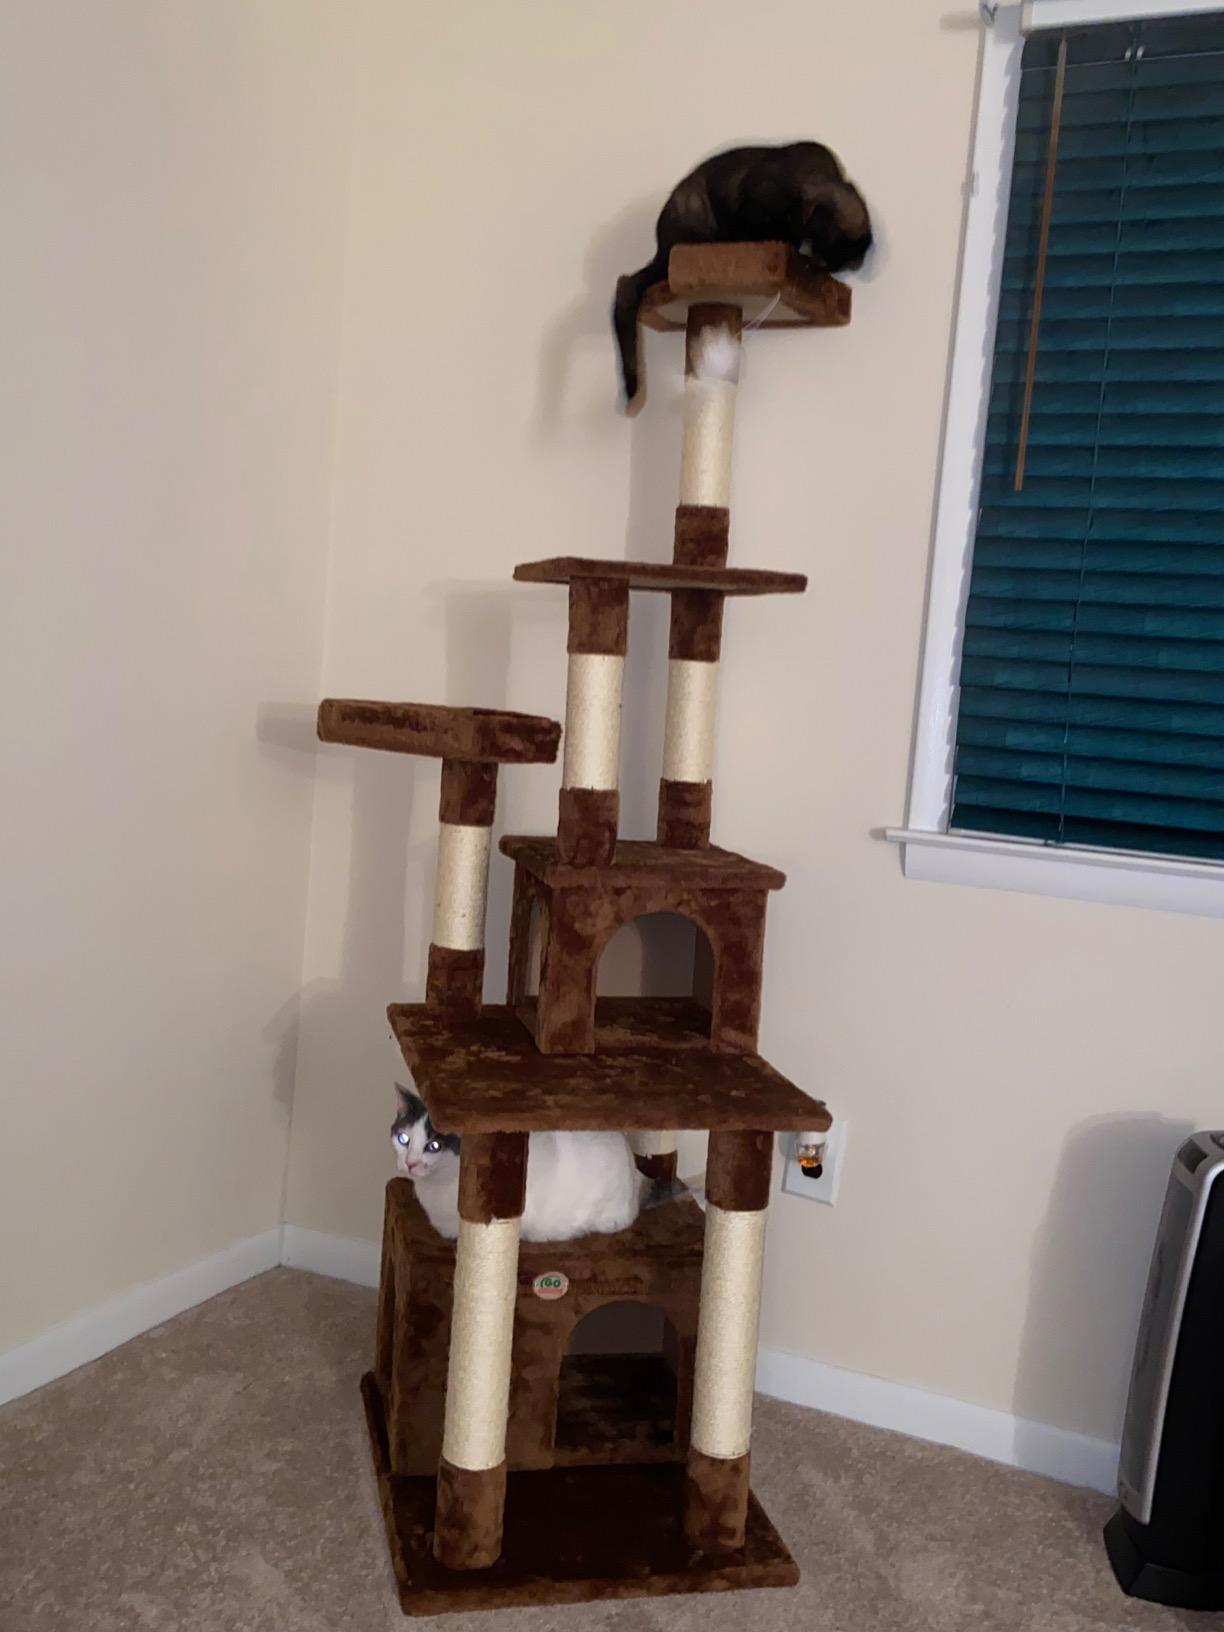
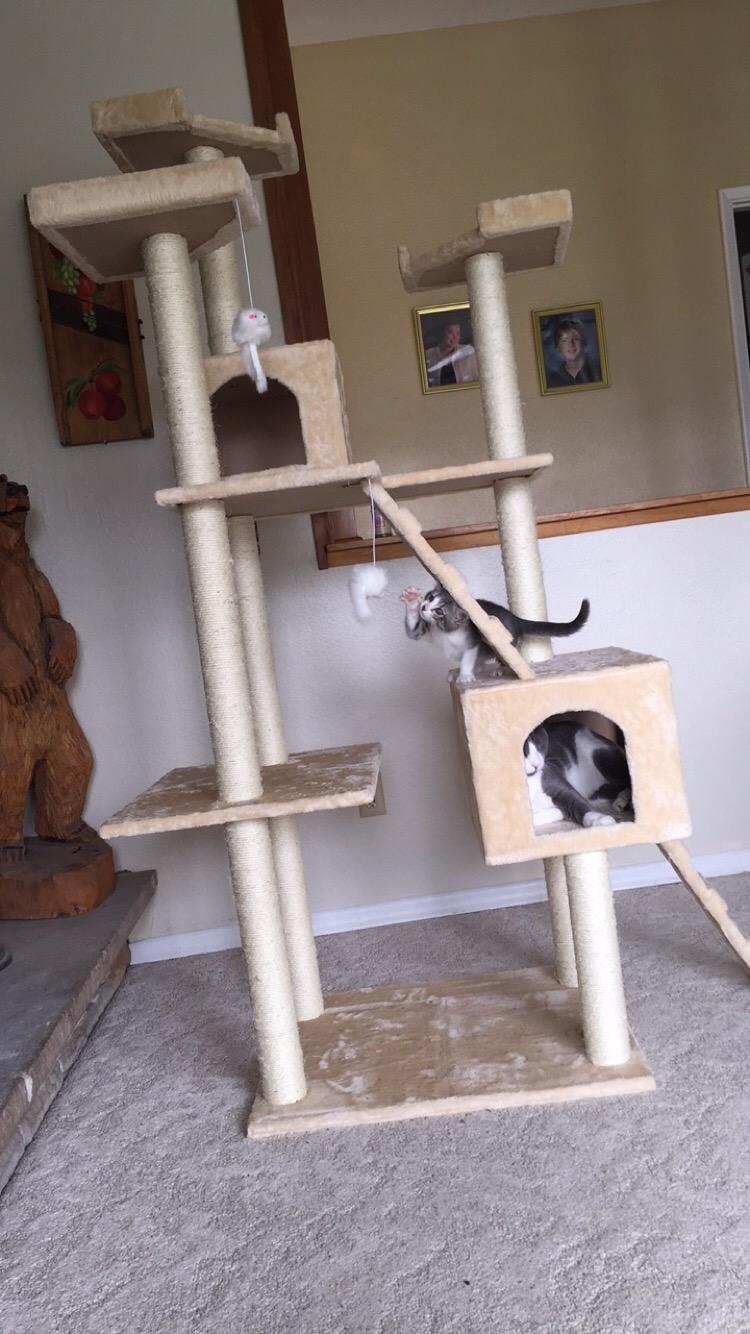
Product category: items_cat tree
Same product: no